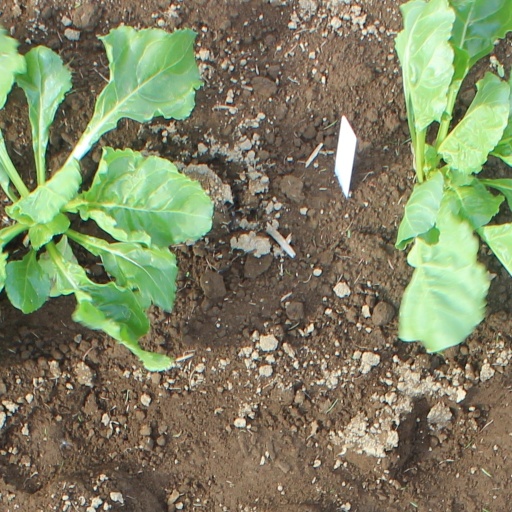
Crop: sugar beet